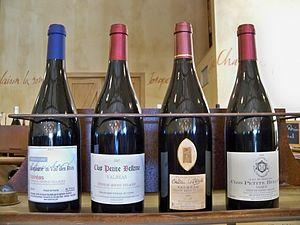
4 bouteilles de Côtes du Rhône Village
Le valréas, ou côtes-du-rhône villages Valréas, est un vin produit sur la commune de Valréas, dans le département de Vaucluse.
Le Comtat Venaissin ou, par ellipse, le Comtat, est un ancien État qui faisait partie des États pontificaux. Il a été fondé au Moyen Âge en 1274 et a été totalement dissous le 14 septembre 1791.